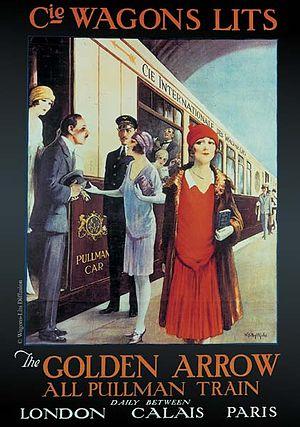
La Flèche d'Or était un service « train + bateau » de première classe qui circula entre Paris, Calais-Maritime et Londres de 1926 à 1972.